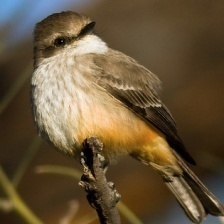
Species: VERMILION FLYCATHER
Scientific name: PYROCEPHALUS OBSCURUS